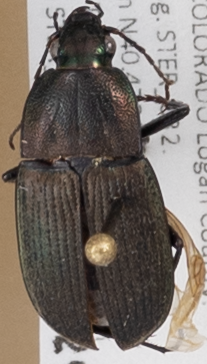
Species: Chlaenius tomentosus
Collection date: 2015-06-29
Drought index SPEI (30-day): -0.1
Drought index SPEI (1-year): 1.45
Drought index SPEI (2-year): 1.69